Angono Petroglyphs

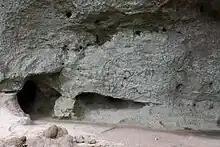
Angono Petroglyphs, considered oldest form of art in the Philippines dated during the Late Neolithic period.

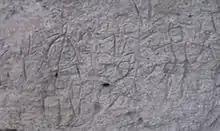
A closeup of the rock carvings of the Angono Petroglyphs.

The existence of a rock shelter was reported to the National Museum by the late National Artist of the Philippines Carlos V. Francisco in March 1965 during a field trip with several boy scouts along the boundaries of Angono, Binangonan and Antipolo of the province of Rizal. Since then, some rock carvings have been damaged due to neglect and vandalism. In 1973, by virtue of Presidential Decree No. 260, it was declared as a national cultural treasure by the Philippine government. During that time, a team led by the National Museum of the Philippines started archaeological site conservation and site development of the petroglyphs in which a mini-museum, view deck and stone path, among others, were constructed. It was included in the list of National Cultural Treasures in 1973 and World Inventory of Rock Art in 1985.